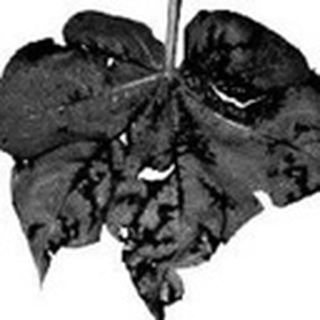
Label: cotton_bacterial_blight